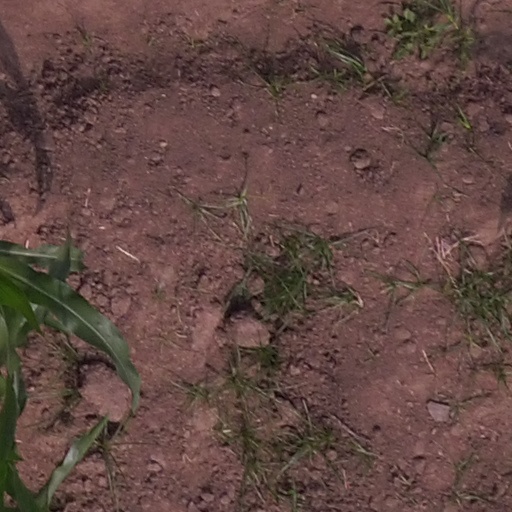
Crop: maize; corn